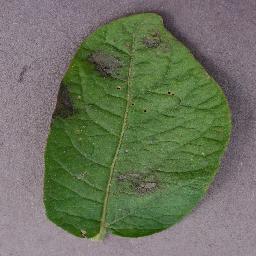
Label: Potato___Late_blight